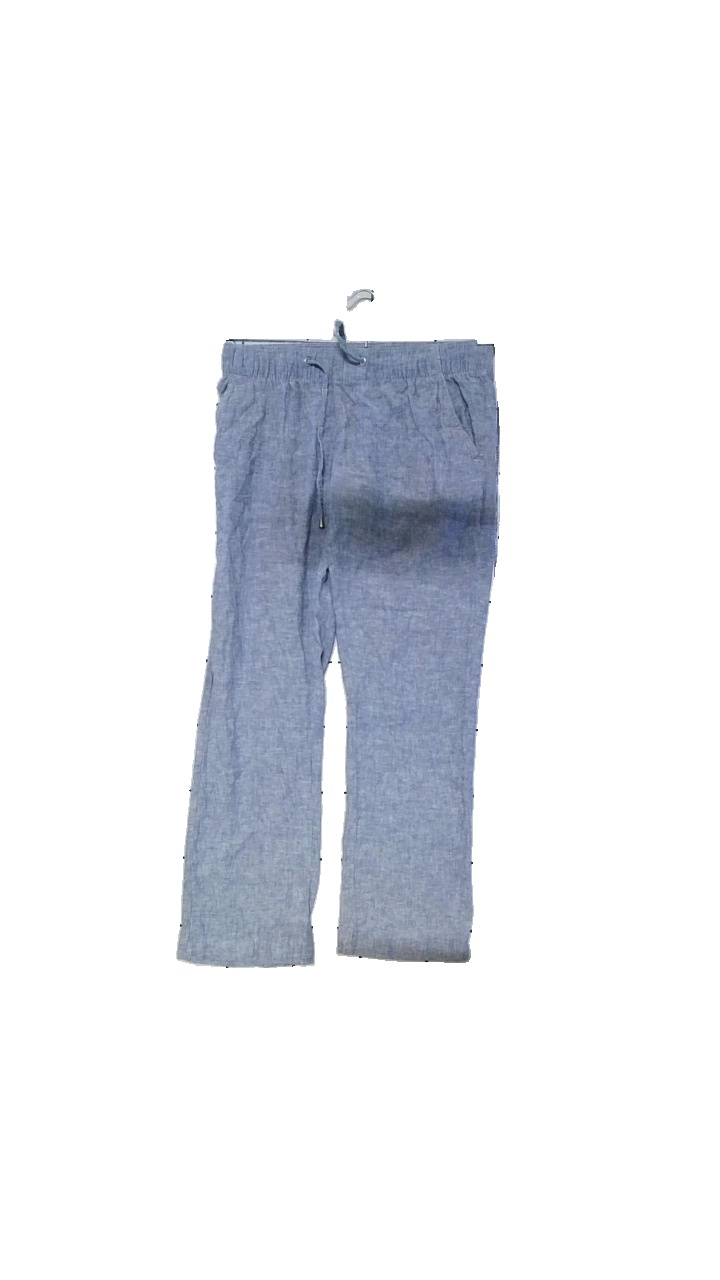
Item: Trousers (Ladies)
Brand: Esmara (lidl)
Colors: Grey, Blue
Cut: Regular, Loose
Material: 55% linen, 45% cotton,
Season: Summer
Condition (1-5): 4
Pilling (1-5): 4
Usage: Reuse
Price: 50-100